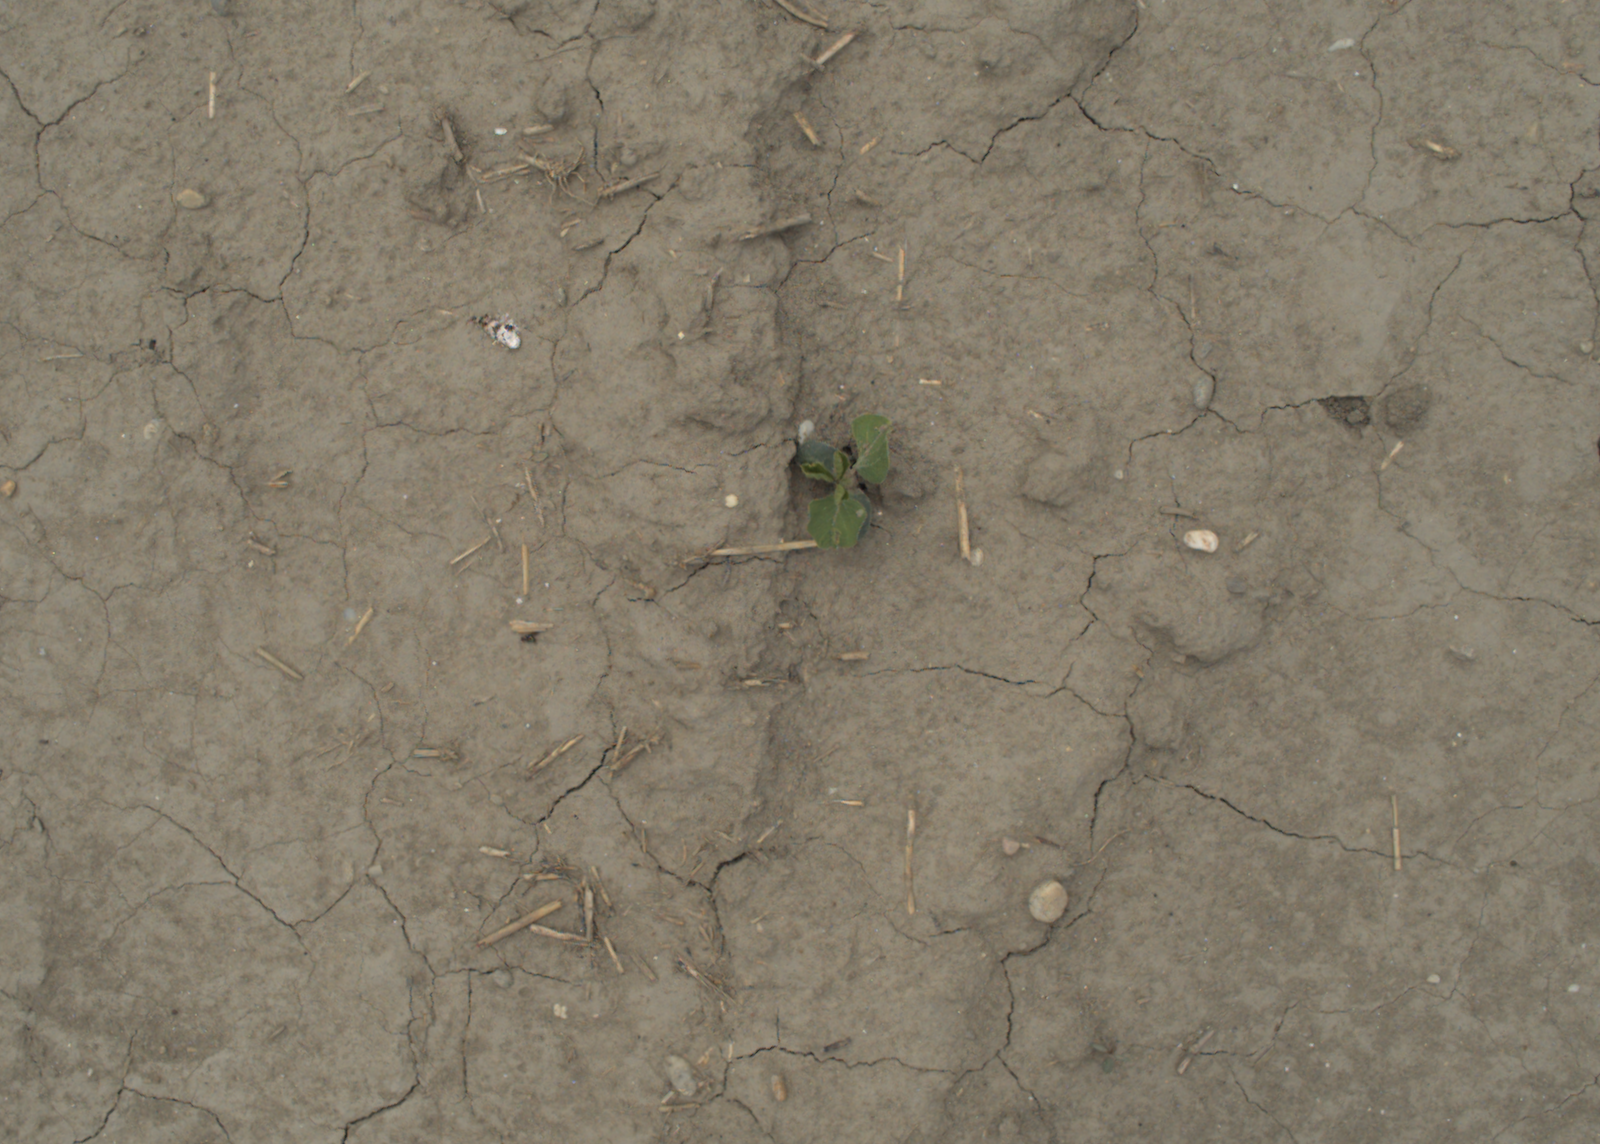
Capture date: 05.07.2021 13:10:04
Weather: cloudy
Wind: medium
Seeding date: 08.06.2021
Plant canopy height (mm): 961